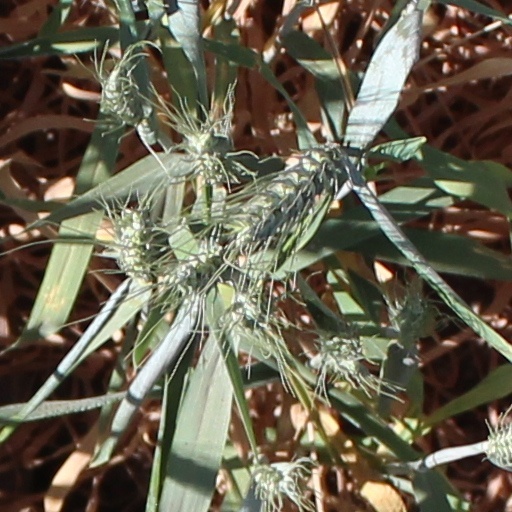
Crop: wheat